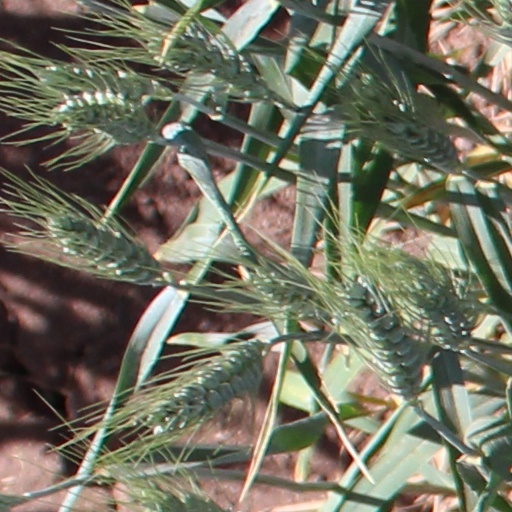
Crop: wheat